William John Ritchie Simpson

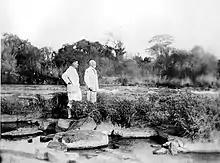
Sir William John Ritchie Simpson, Northern Rhodesia

Simpson was a member of the Naval Medical Consultative Board, the Colonial Medical and Sanitary Committee, the Yellow Fever Commission in West Africa and the Government Commission on Enteric Fever in South Africa from 1900 to 1901 during the Second Boer War.